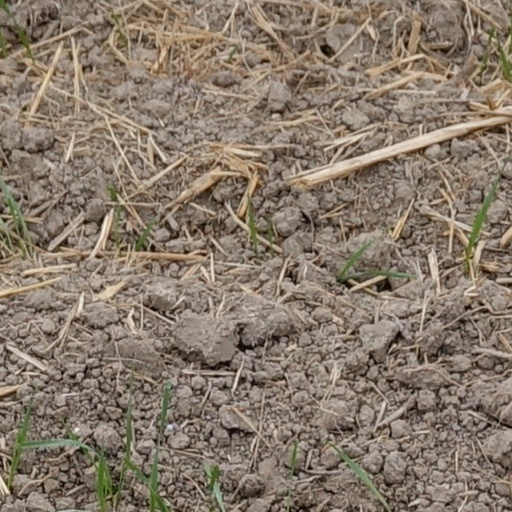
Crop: wheat